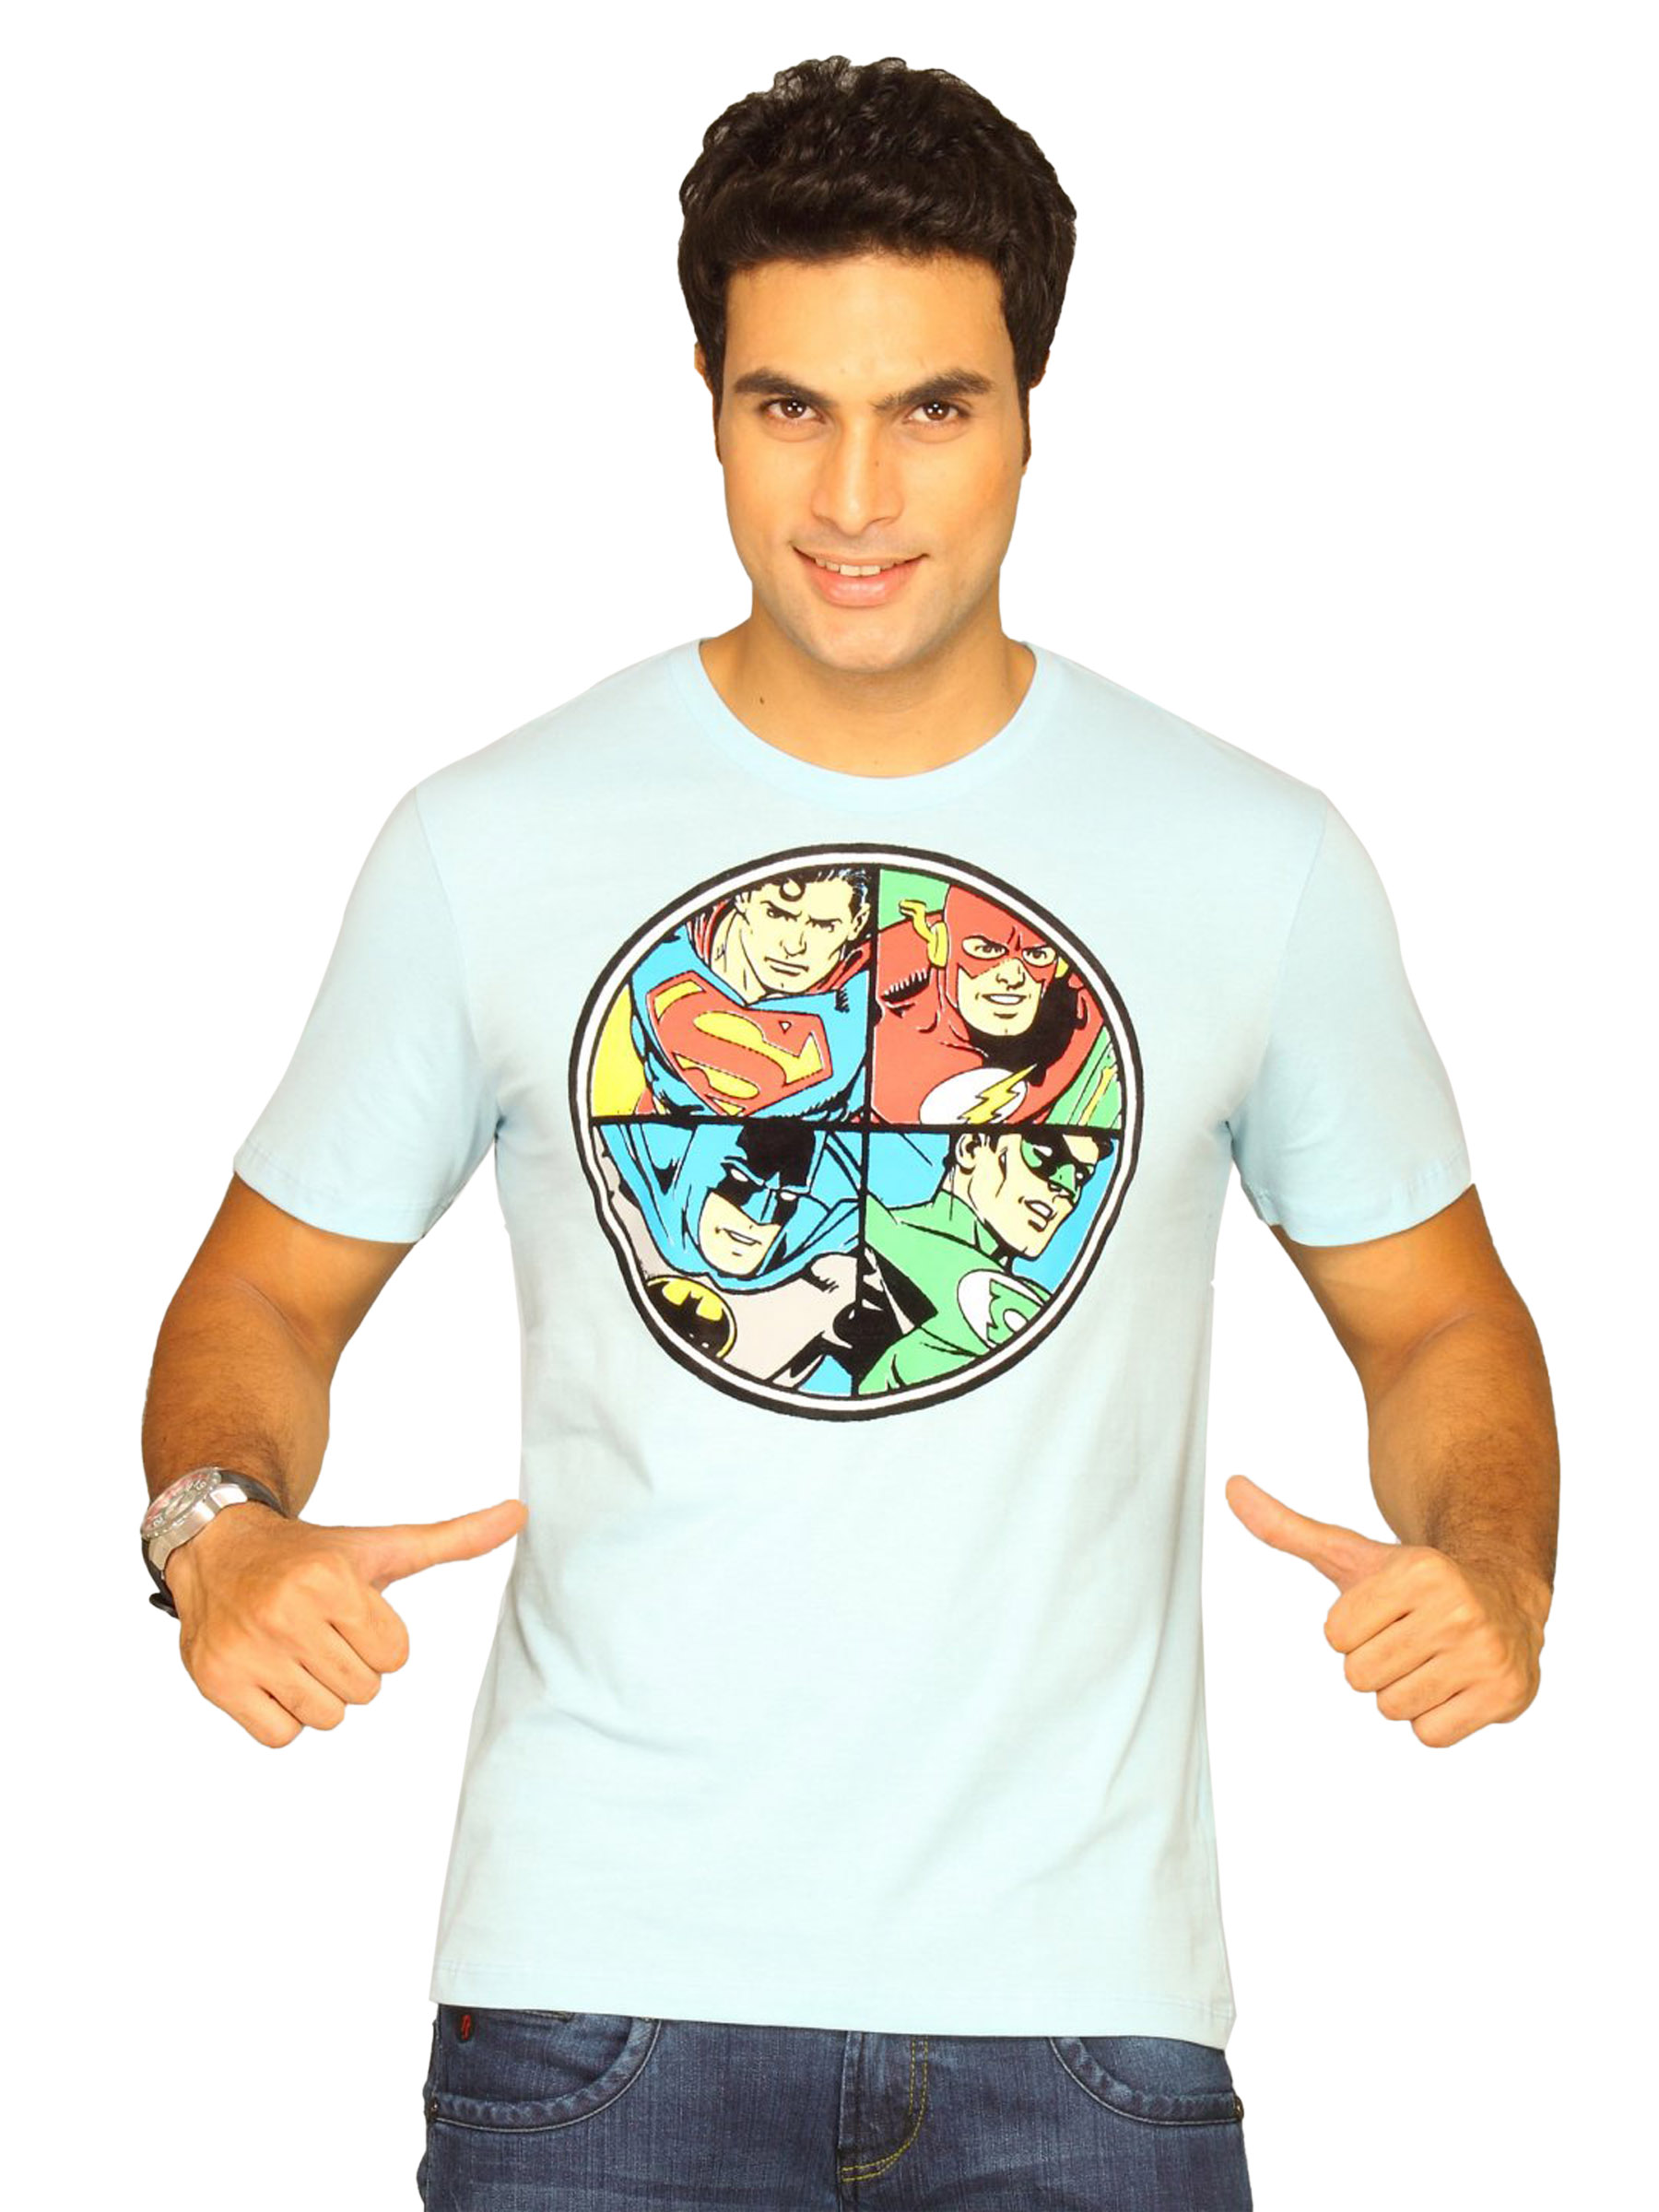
DC Comics Men's Dist Light Blue T-shirt
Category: Apparel / Topwear / Tshirts
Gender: Men
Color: Blue
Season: Summer 2011
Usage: Casual